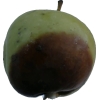
Label: Apple 12